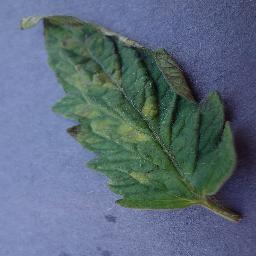
Label: Tomato___Leaf_Mold